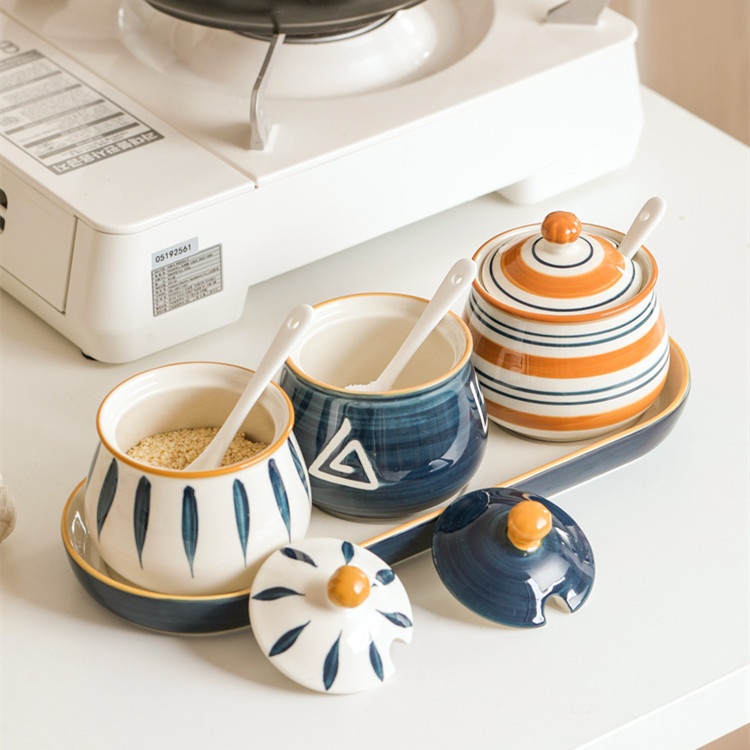
Household Kitchen Condiment Pot Ceramic Suit
Product information: Material: ceramic Applicable scenario: household Style: cover with hole Packing list: Can * 1+spoon * 1 / can * 3+spoon * 1+tray * 1
Category: Home & Garden > Kitchen & Dining > Tableware > Condiment Shakers